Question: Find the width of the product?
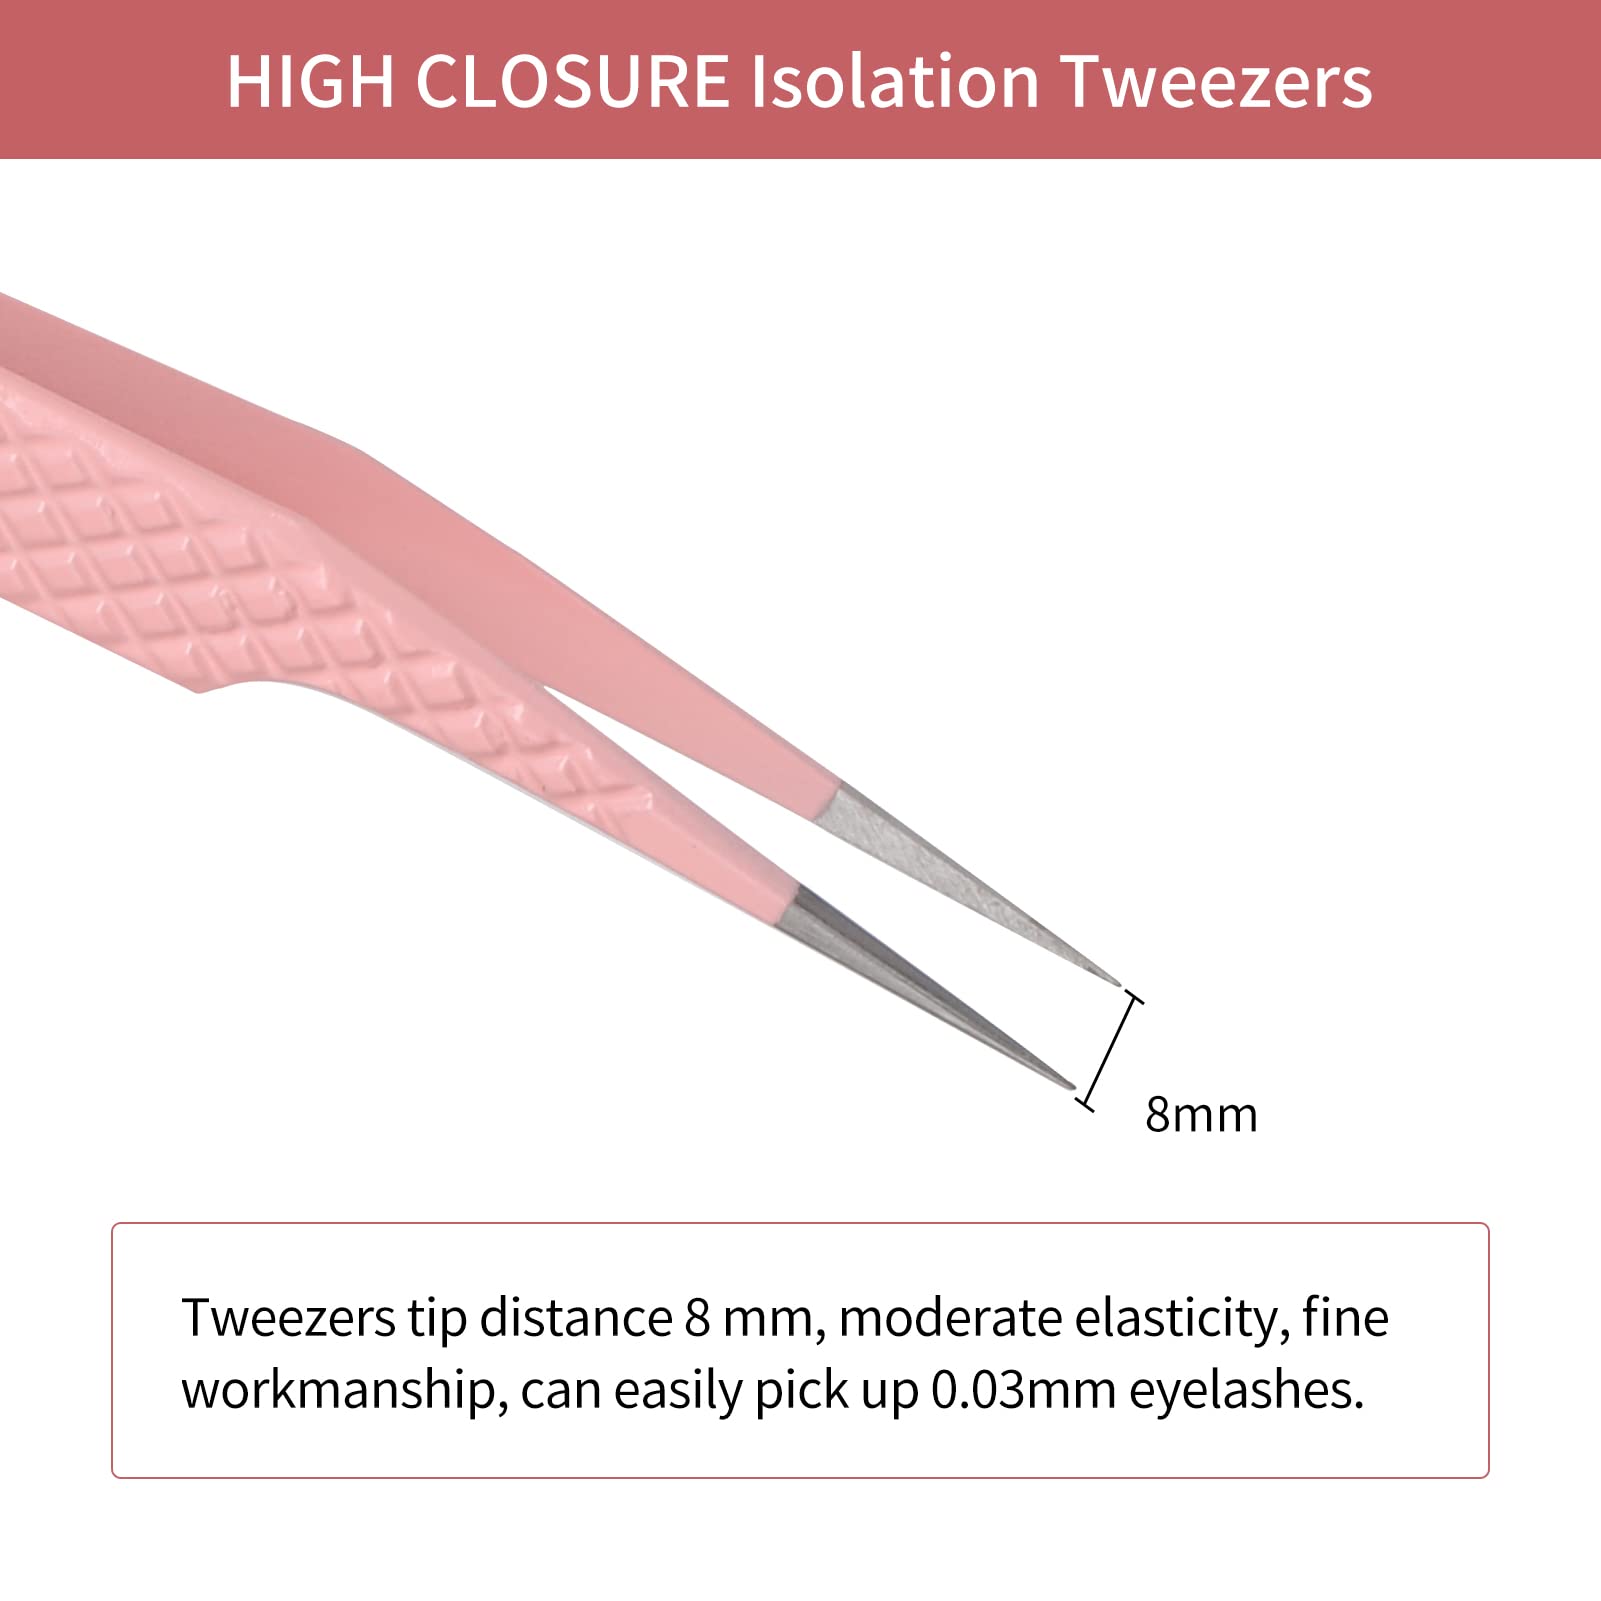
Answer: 8.0 millimetre